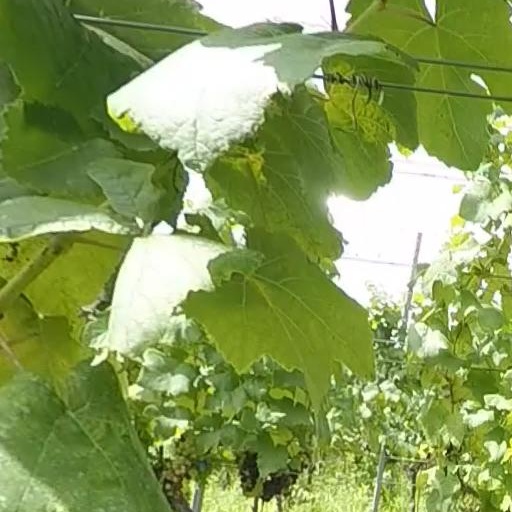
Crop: grape